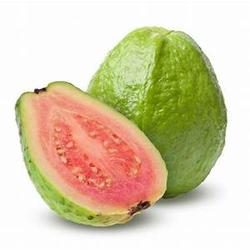
Label: Guava